Anna Sui

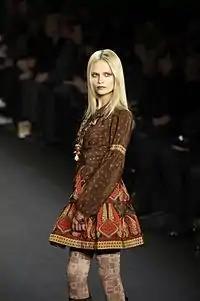
Natasha Poly at the Fall/Winter 2010 show

In 1996, Sui partnered with General Motors Corporation as a part of the GM/CFDA Concept: Cure collaboration between General Motors and various fashion industry companies, raising awareness about and raising research funds for breast cancer. As a part of the program, Sui designed a GMC Yukon which was sold at silent auction to raise funds.